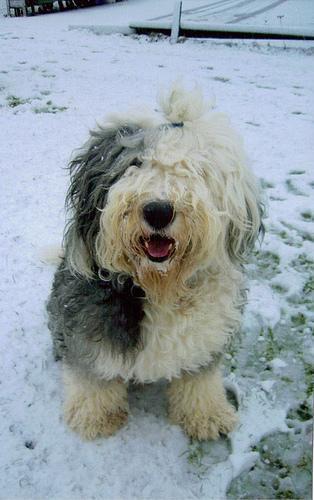
Old_English_sheepdog